Green Hill, Queensland

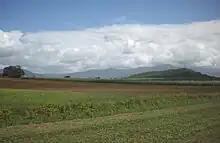
View from Gray Road with the Green Hill geographical feature

Pine Creek Yarrabah Road forms the western boundary of the locality, while the eastern boundary is formed by the ridgeline of the Malbon Thompson Range. The land in the west of the locality is lower-lying (10–50 metres above sea level) freehold land used for agriculture (predominantly sugarcane) and some rural residences. The land in the east of the locality is mountainous and undeveloped land rising rapidly from above sea level to the mountain ridge on the eastern boundary, where the highest peak is Grey Peaks in the south-east of the locality in the Malbon Thompson Range at above sea level.